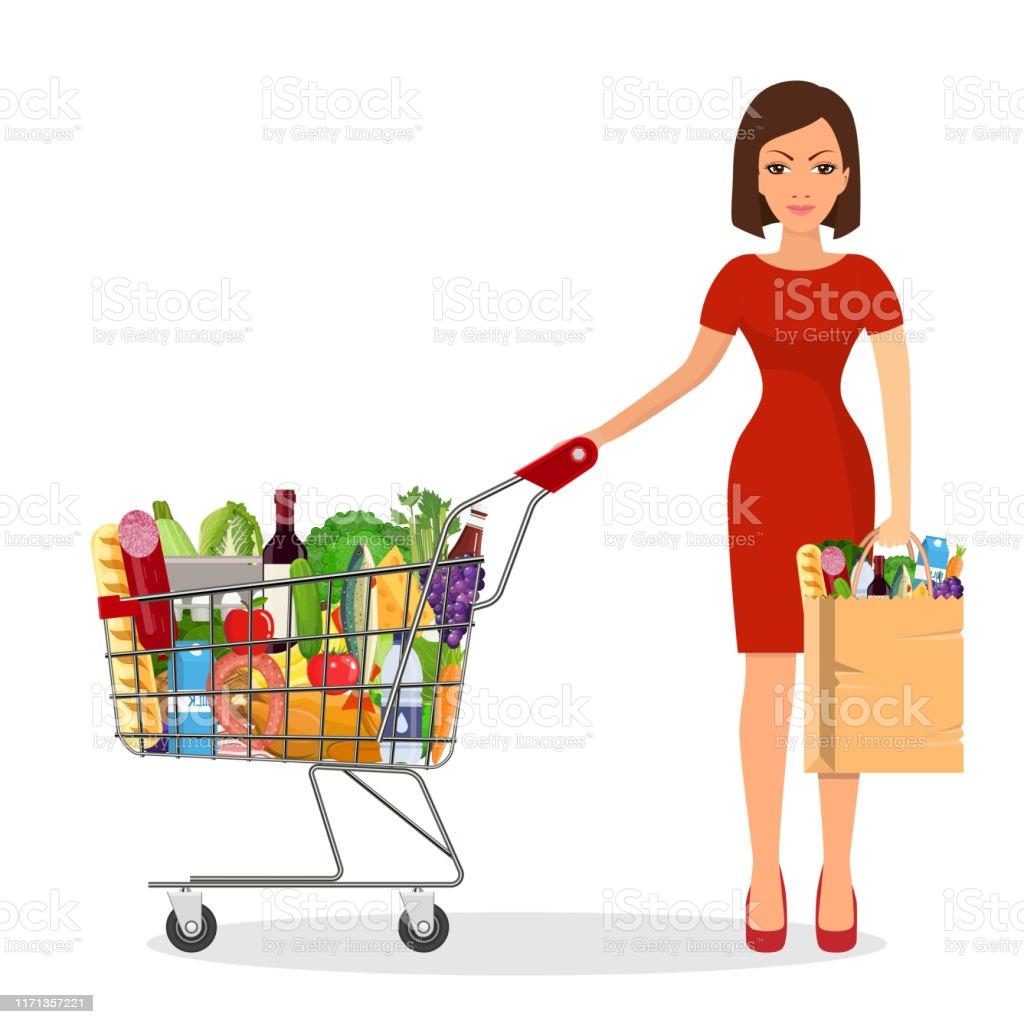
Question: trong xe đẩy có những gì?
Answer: trong xe đẩy có thực phẩm các loại